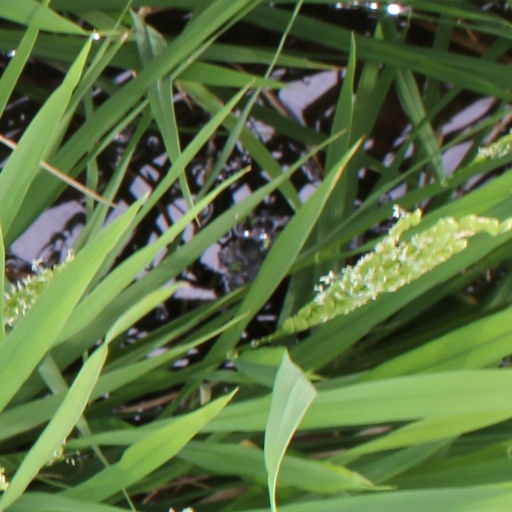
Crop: rice